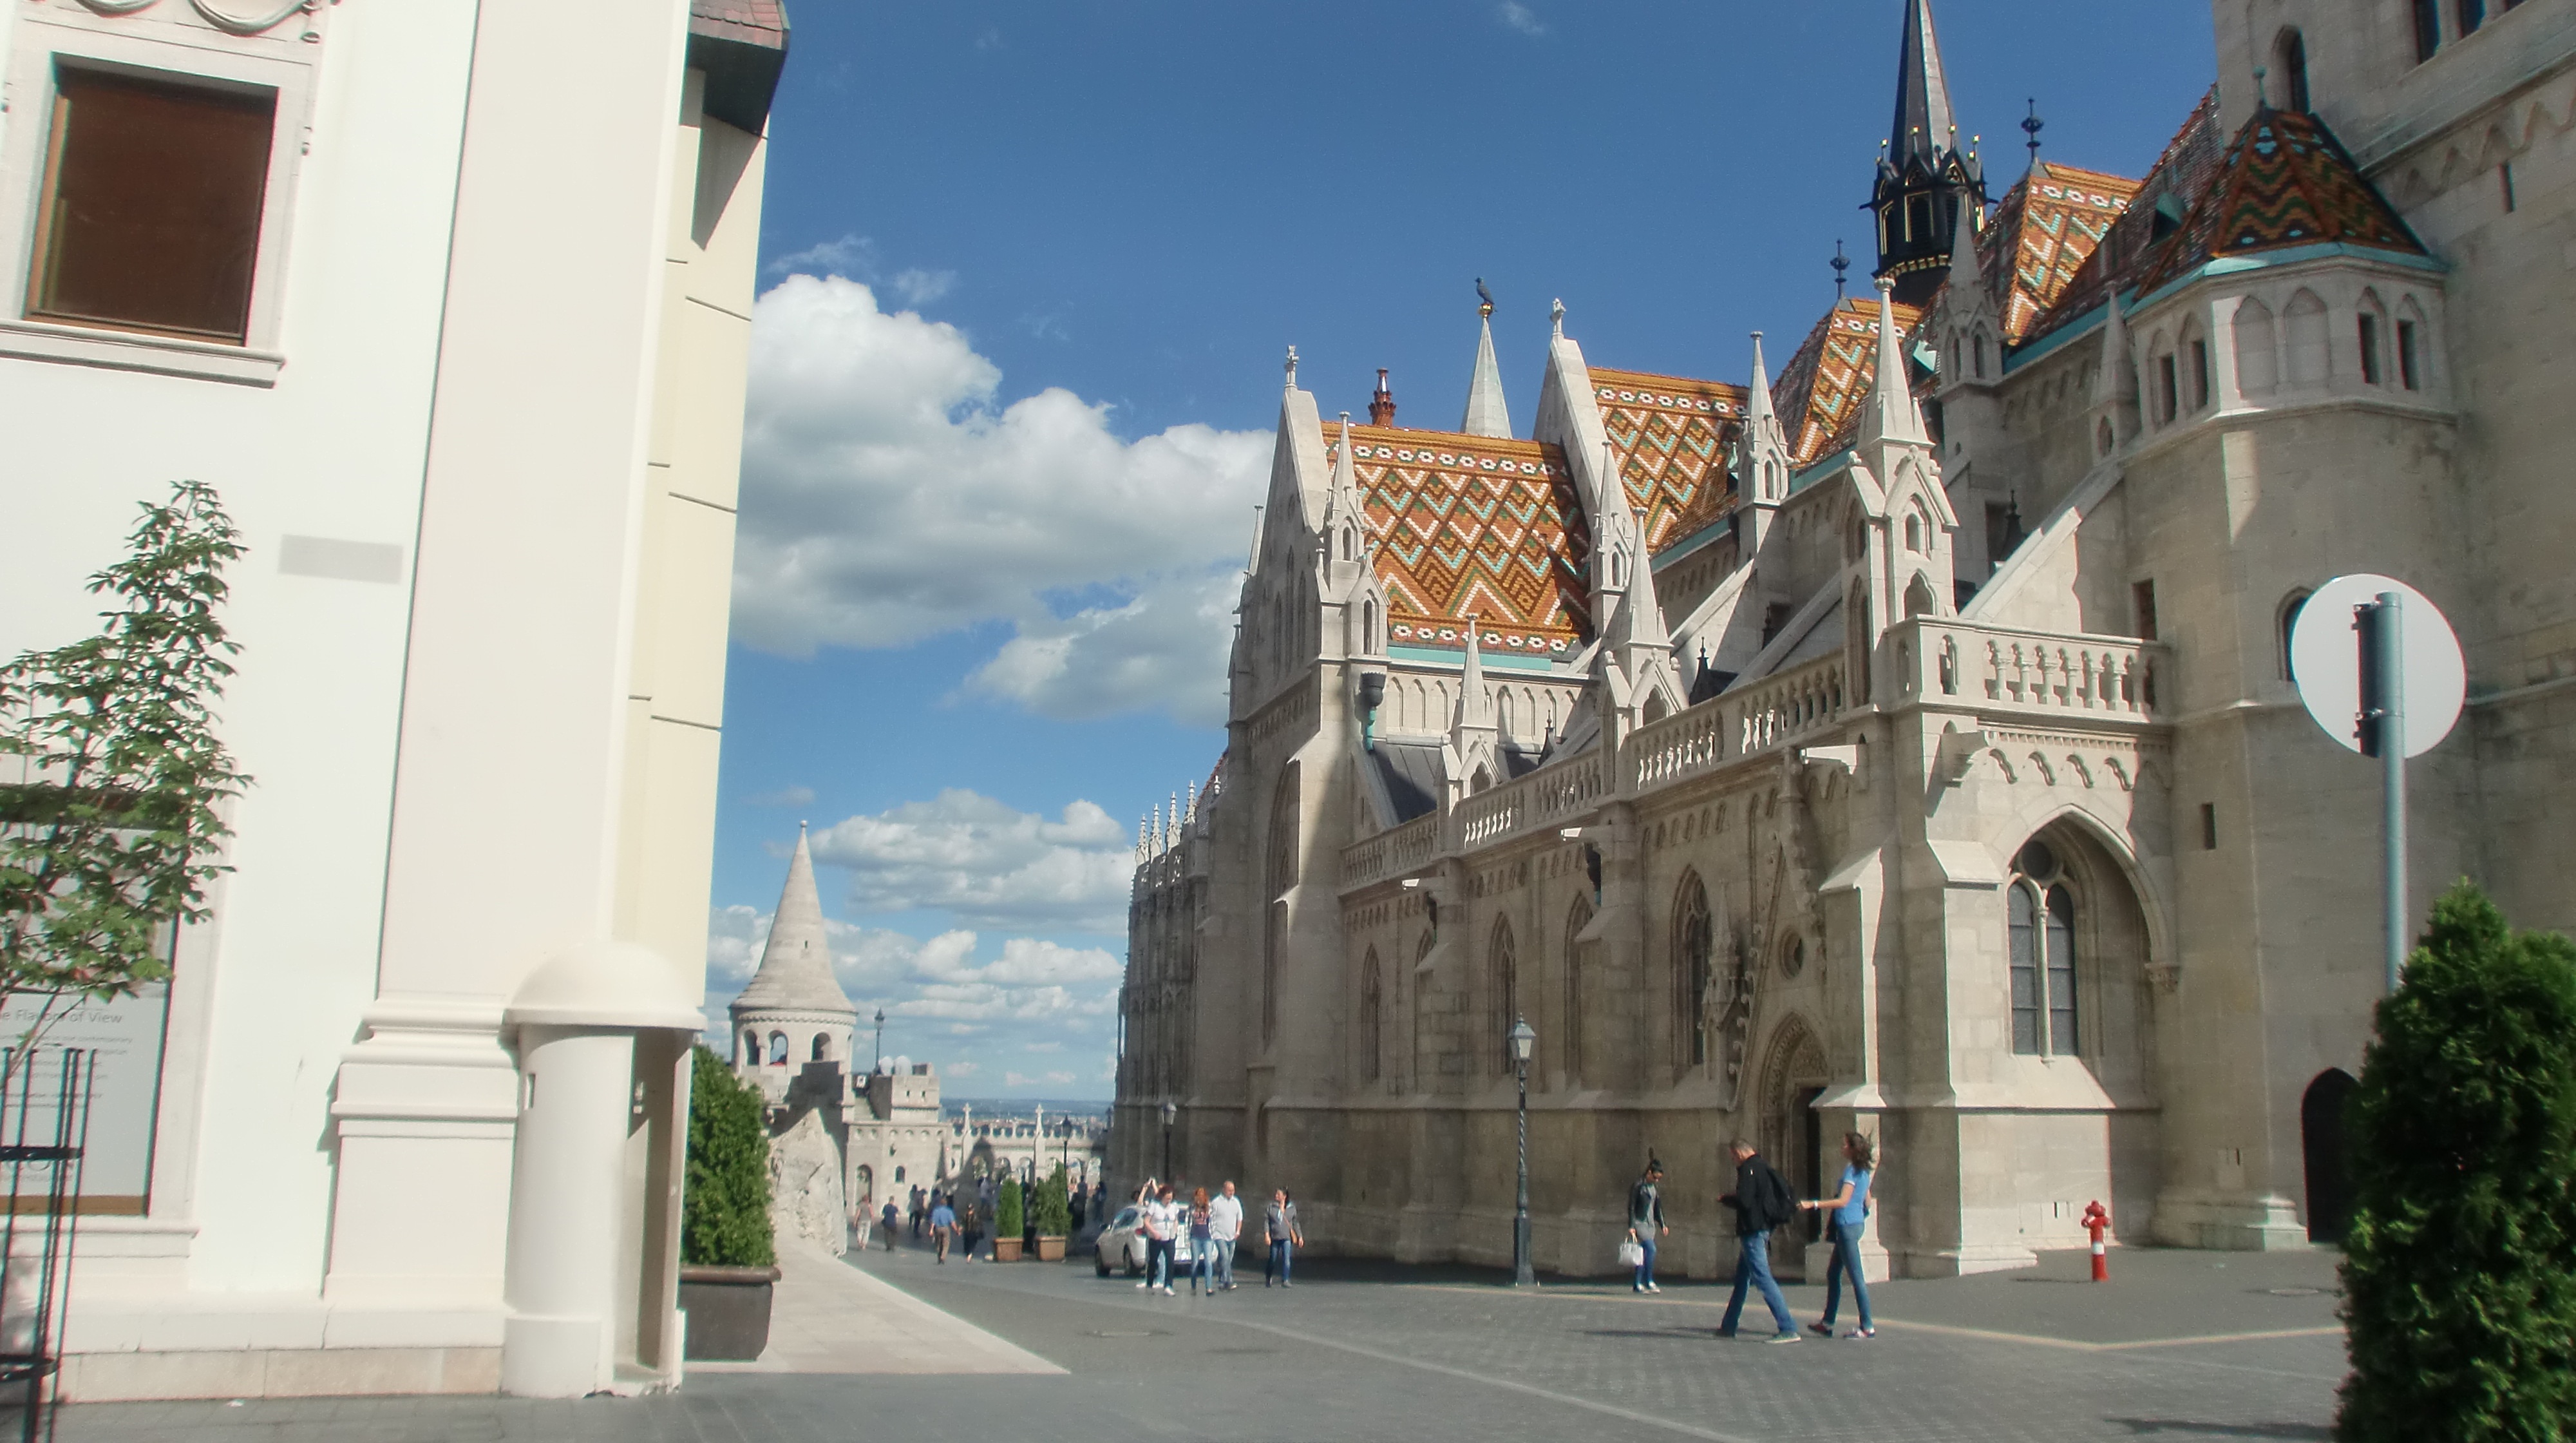
architecture, road, white, street, town, building, old, downtown, travel, plaza, facade, church, cathedral, tourism, place of worship, central, budapest, town square, cathedra, visitors, neighbourhood, aesthetics, tours, monumentchitch